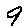
Label: 9